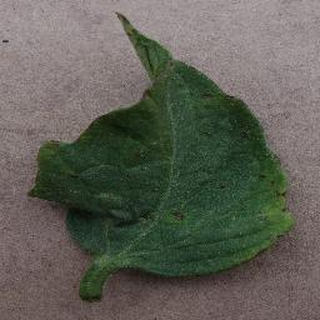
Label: tomato_bacterial_spot